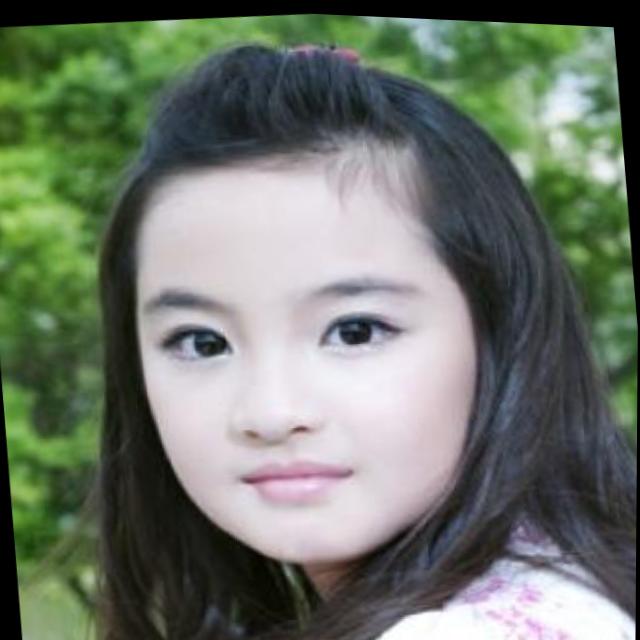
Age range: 13-20